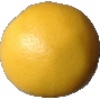
Label: white_grapefruit